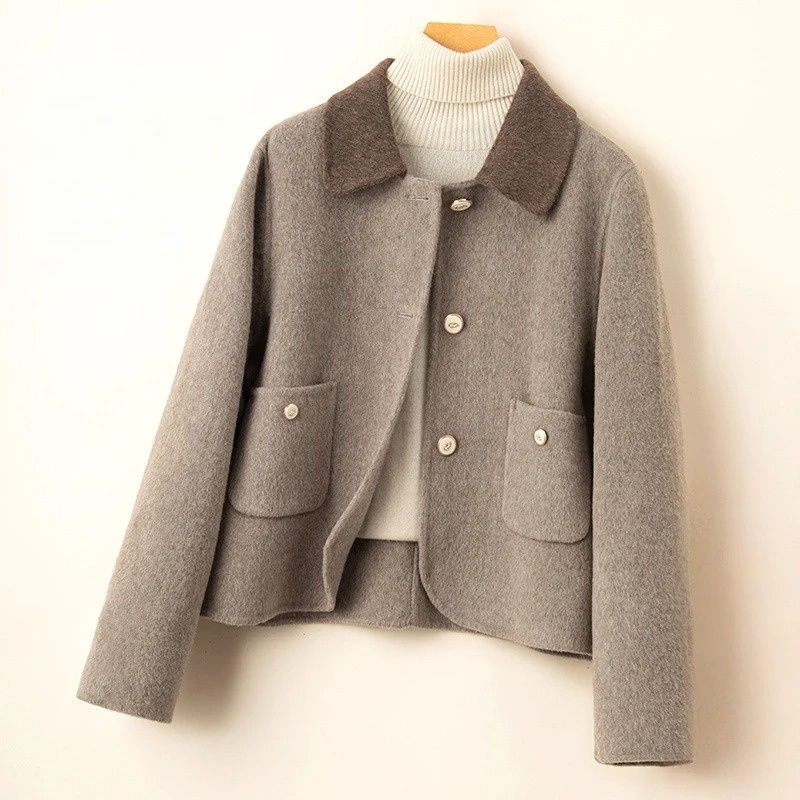
MARINA™ WOOL COAT
Spun from pure wool, this coat brings a sense of lived-in ease and modern romance. A gently structured shape meets raw textures — made for days that wander.
Brand: HAVERY RIDGE
Category: Apparel & Accessories > Clothing > Outerwear > Coats & Jackets > Wrap Coats